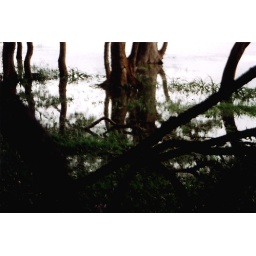
Reflection of the tree in the water